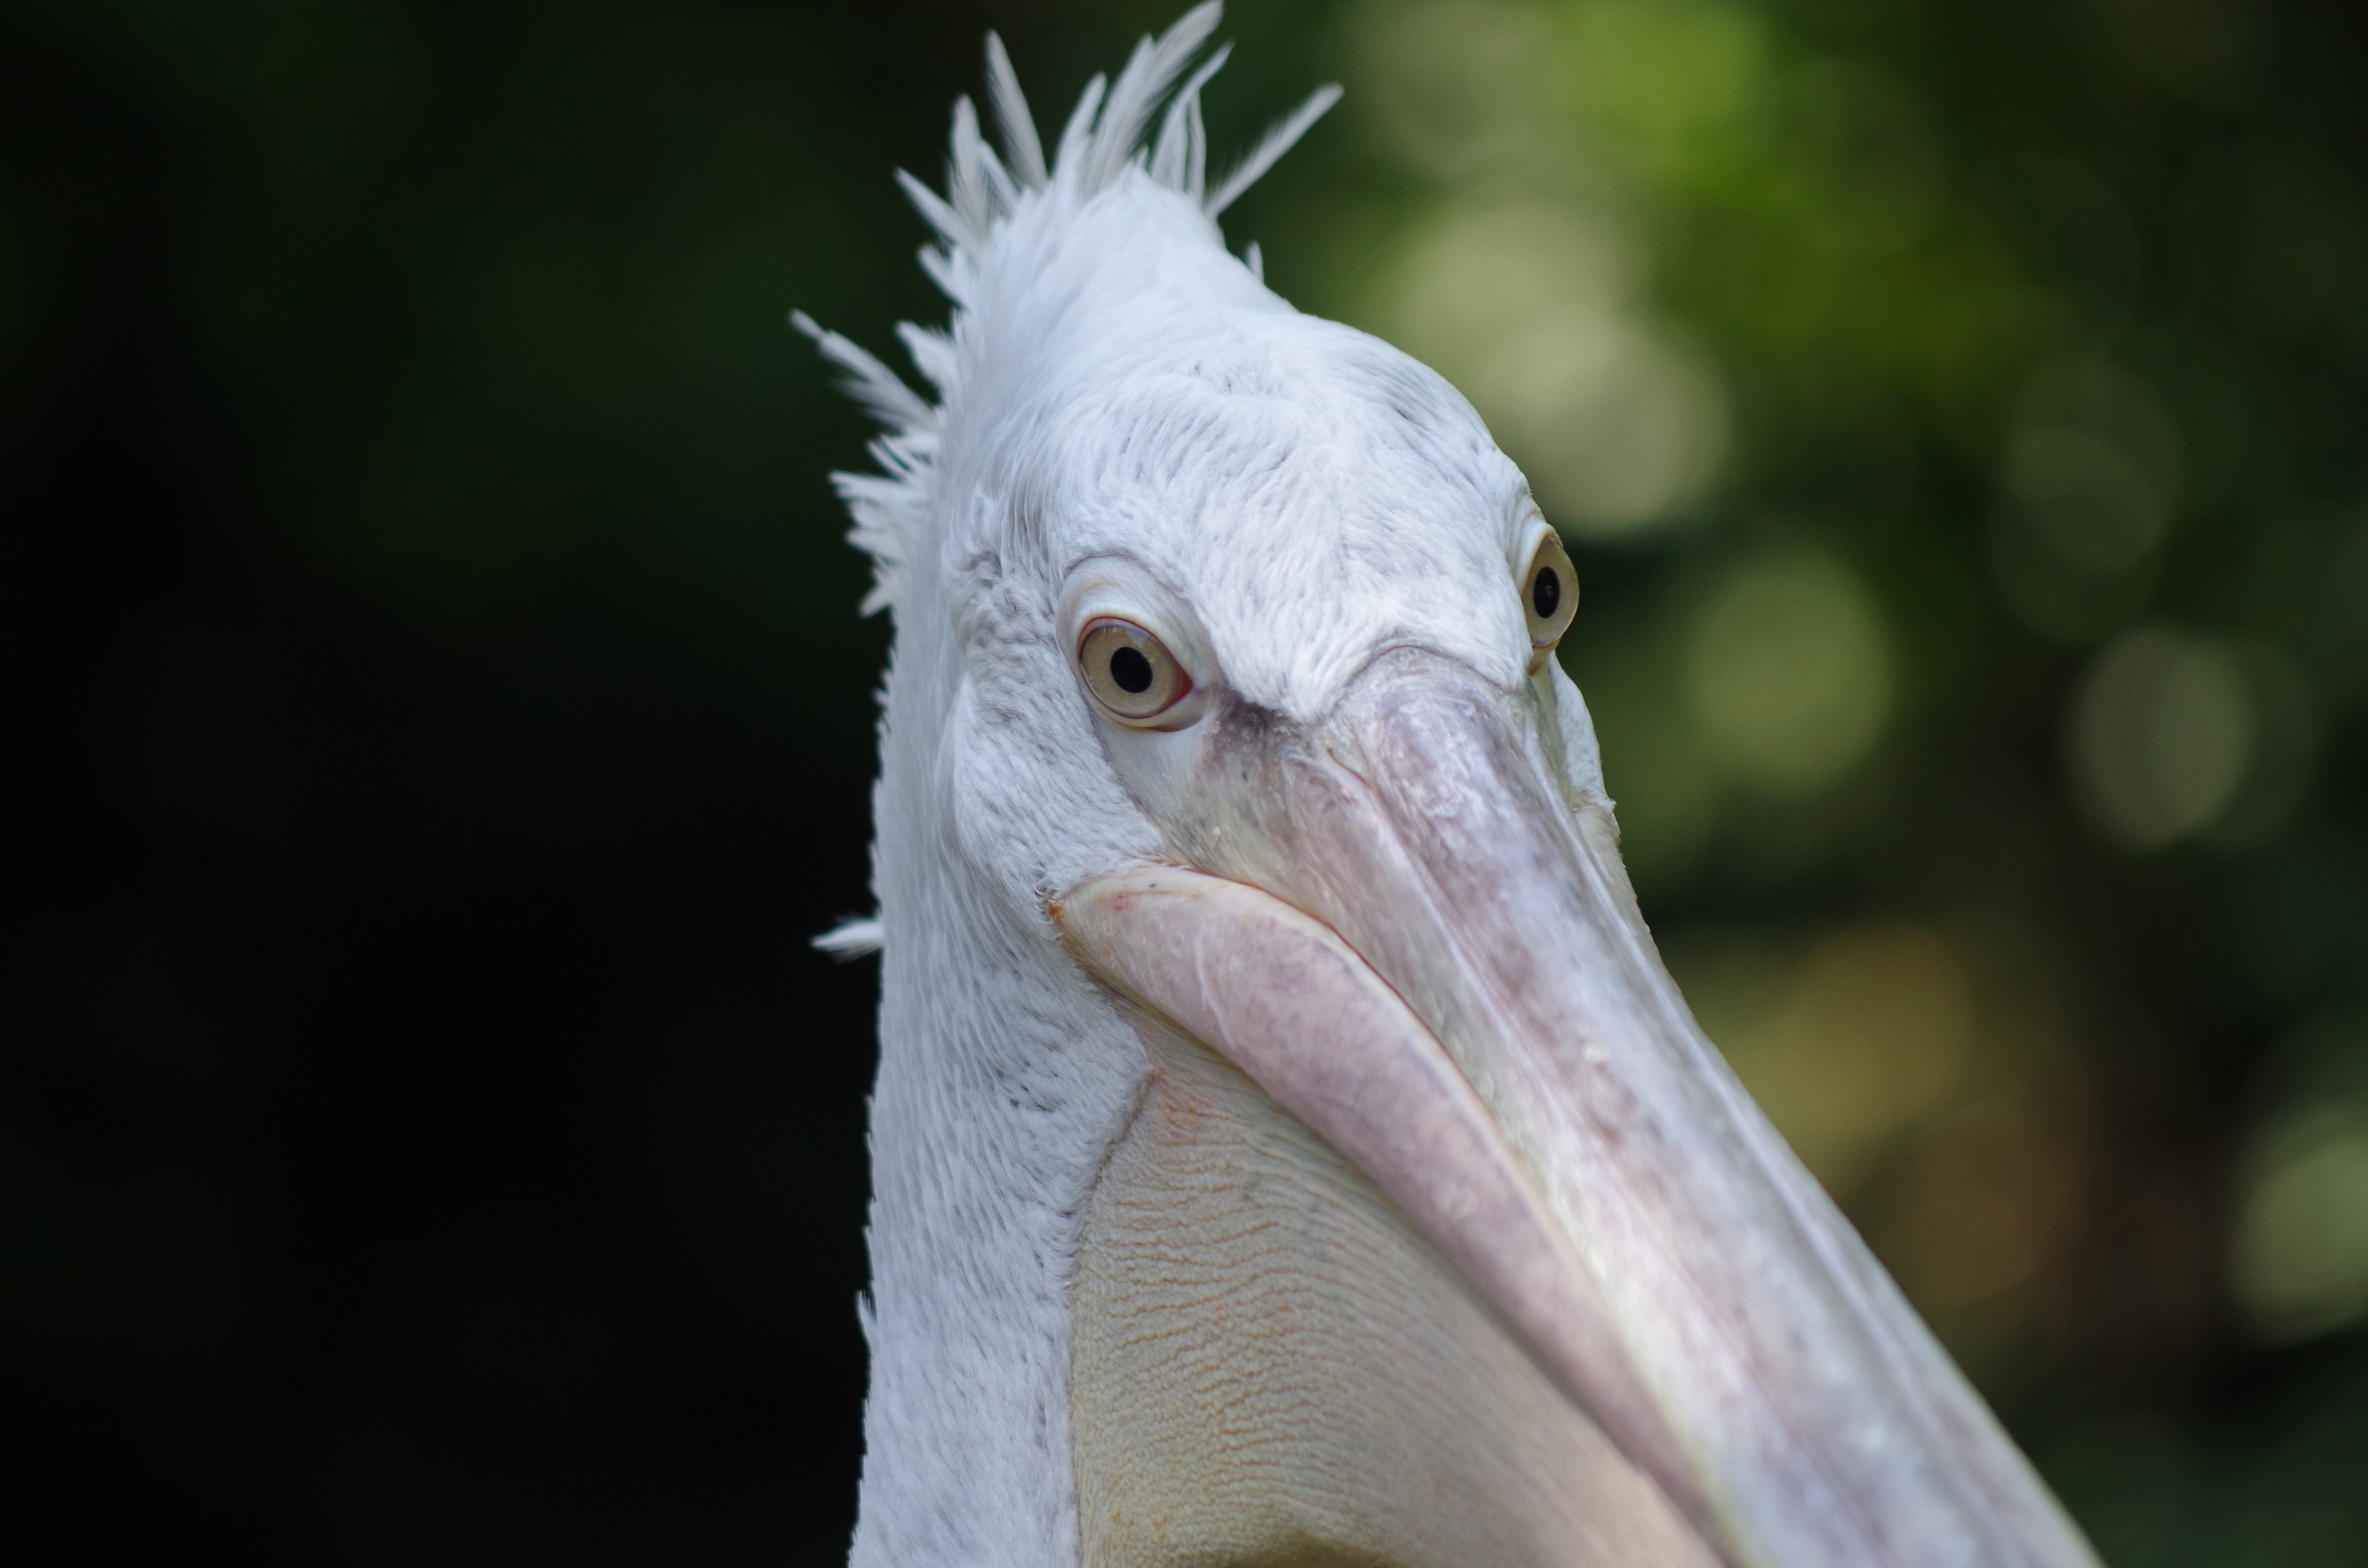
bird, animal, pelican, seabird, wildlife, beak, fauna, close up, vertebrate